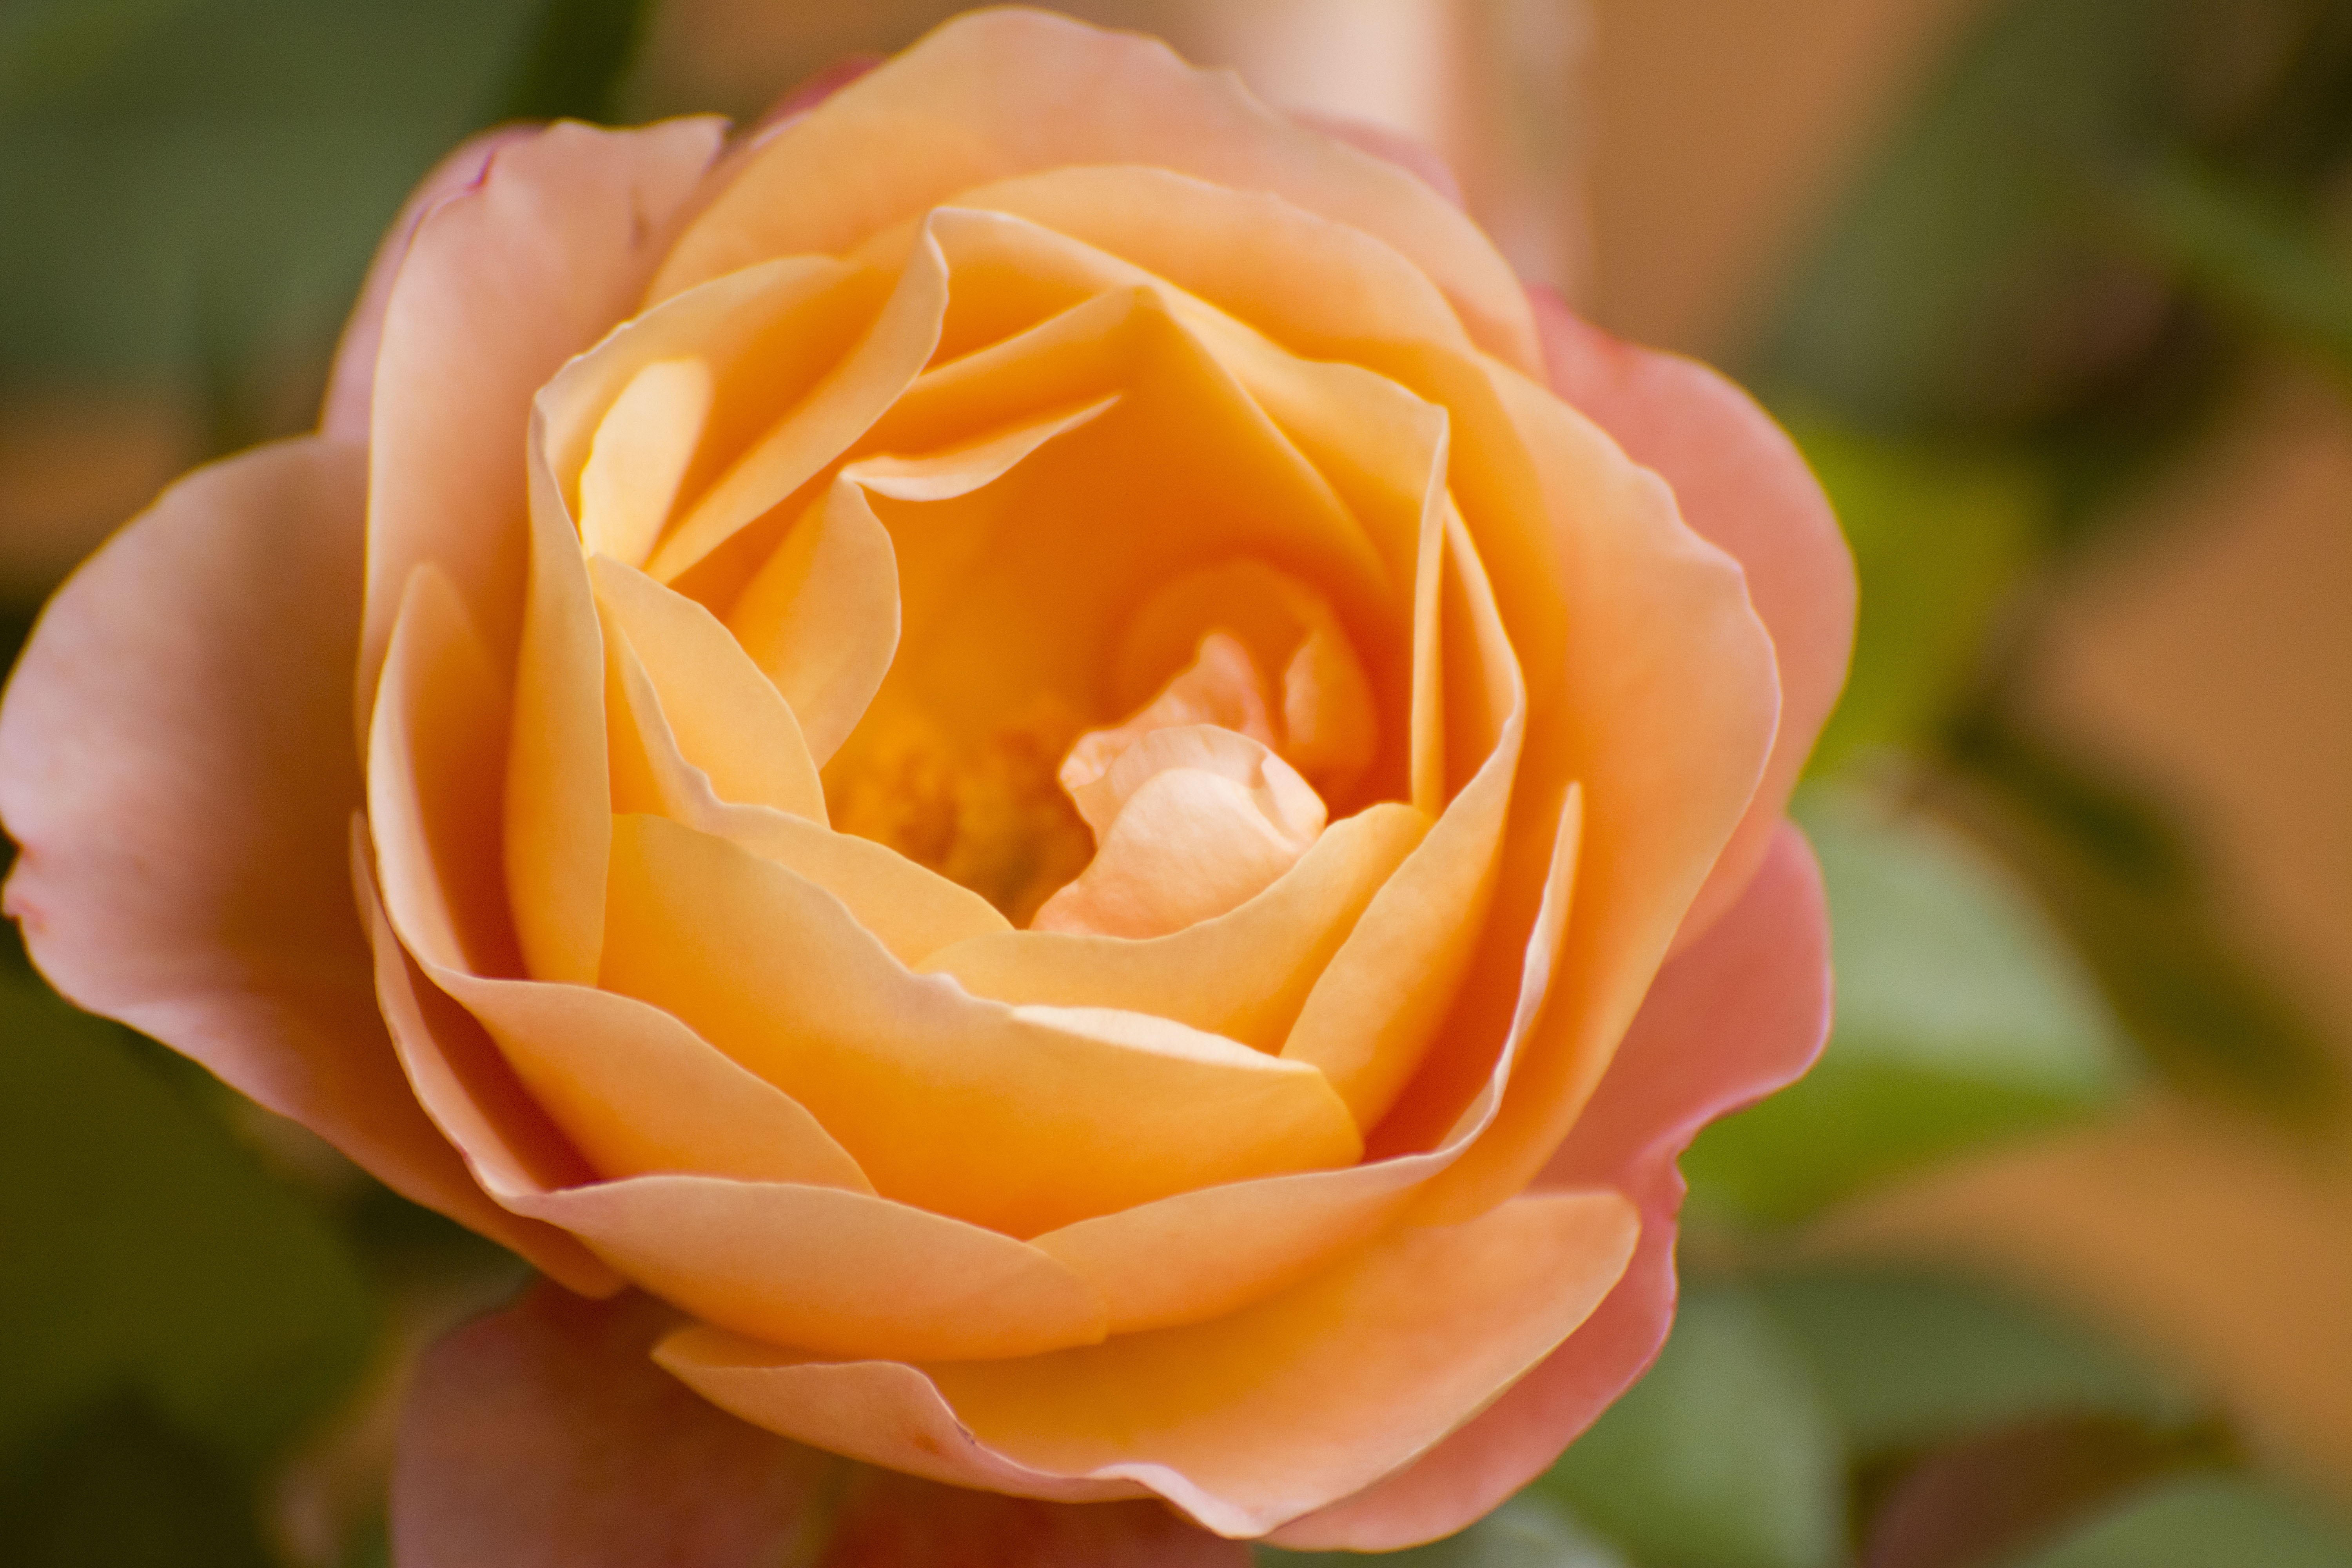
blossom, plant, flower, petal, bloom, summer, rose, yellow, pink, close, flora, close up, floribunda, macro photography, flowering plant, garden roses, rose family, summer plant, plant stem, land plant, rose order, austrian briar